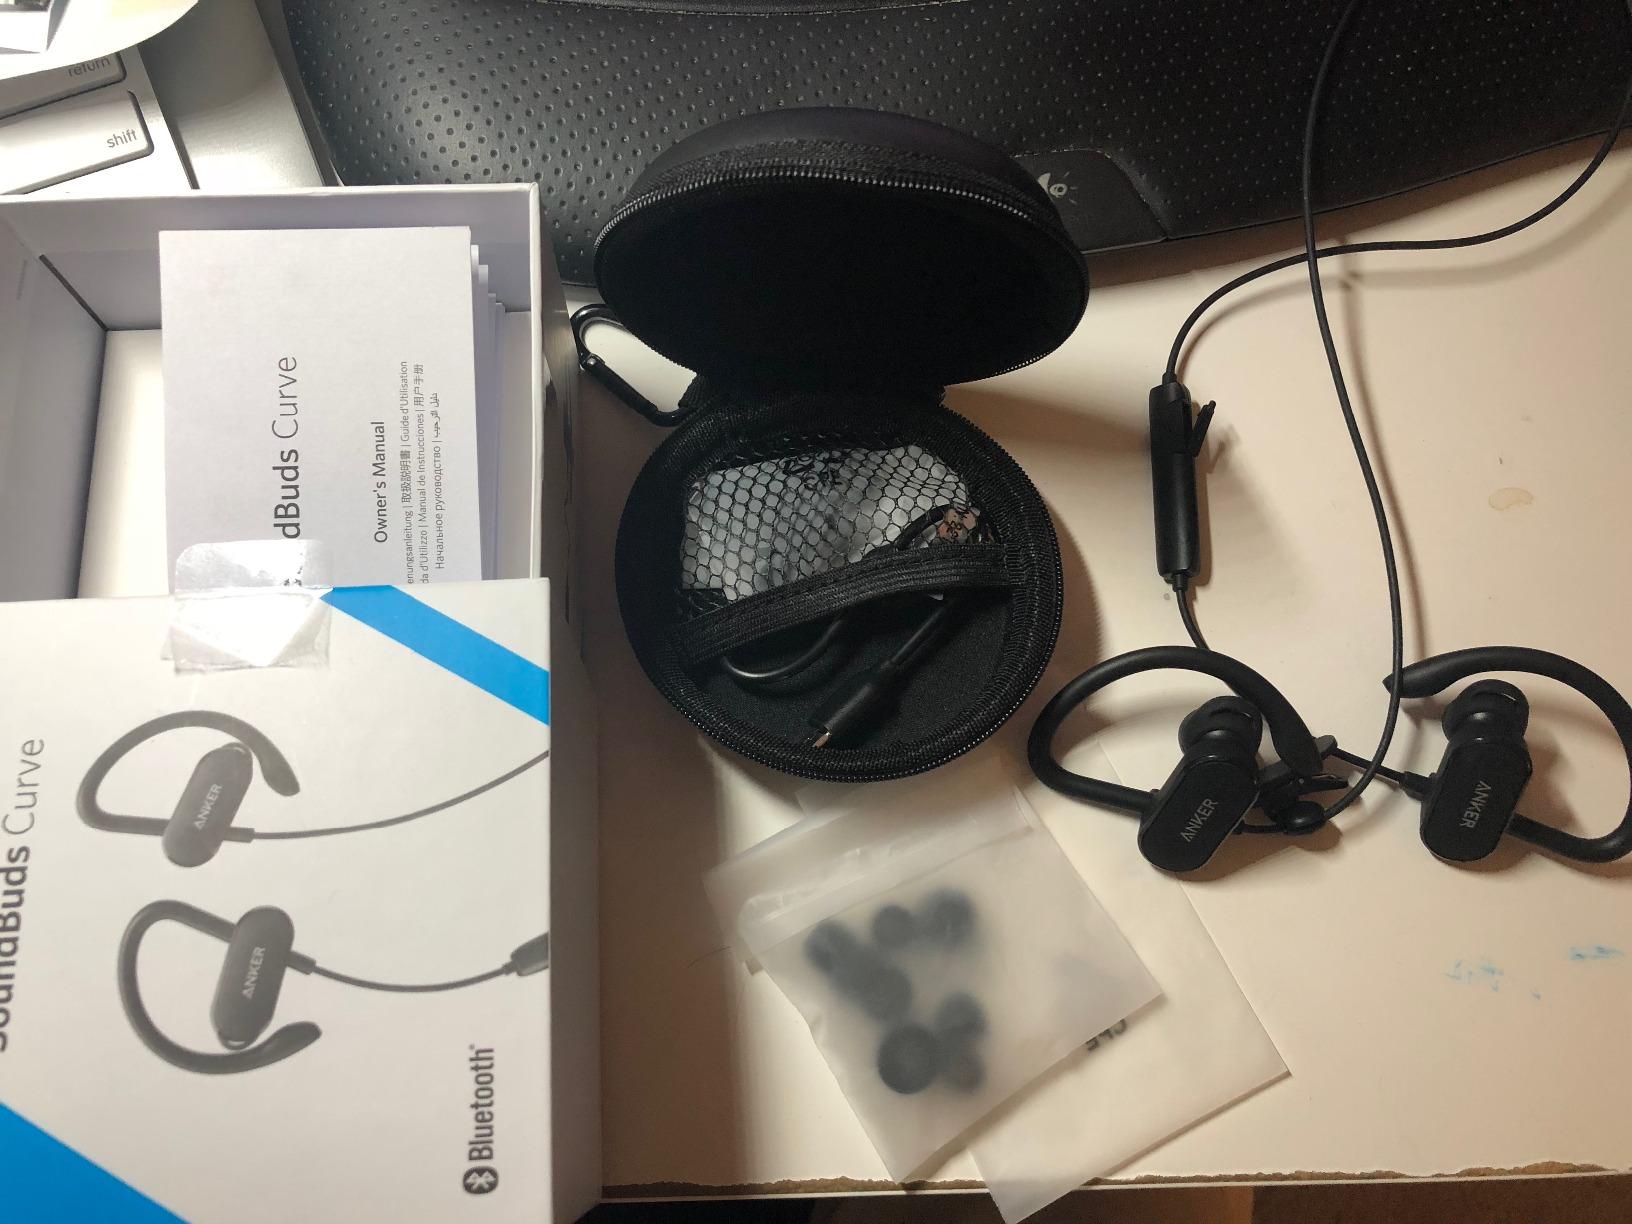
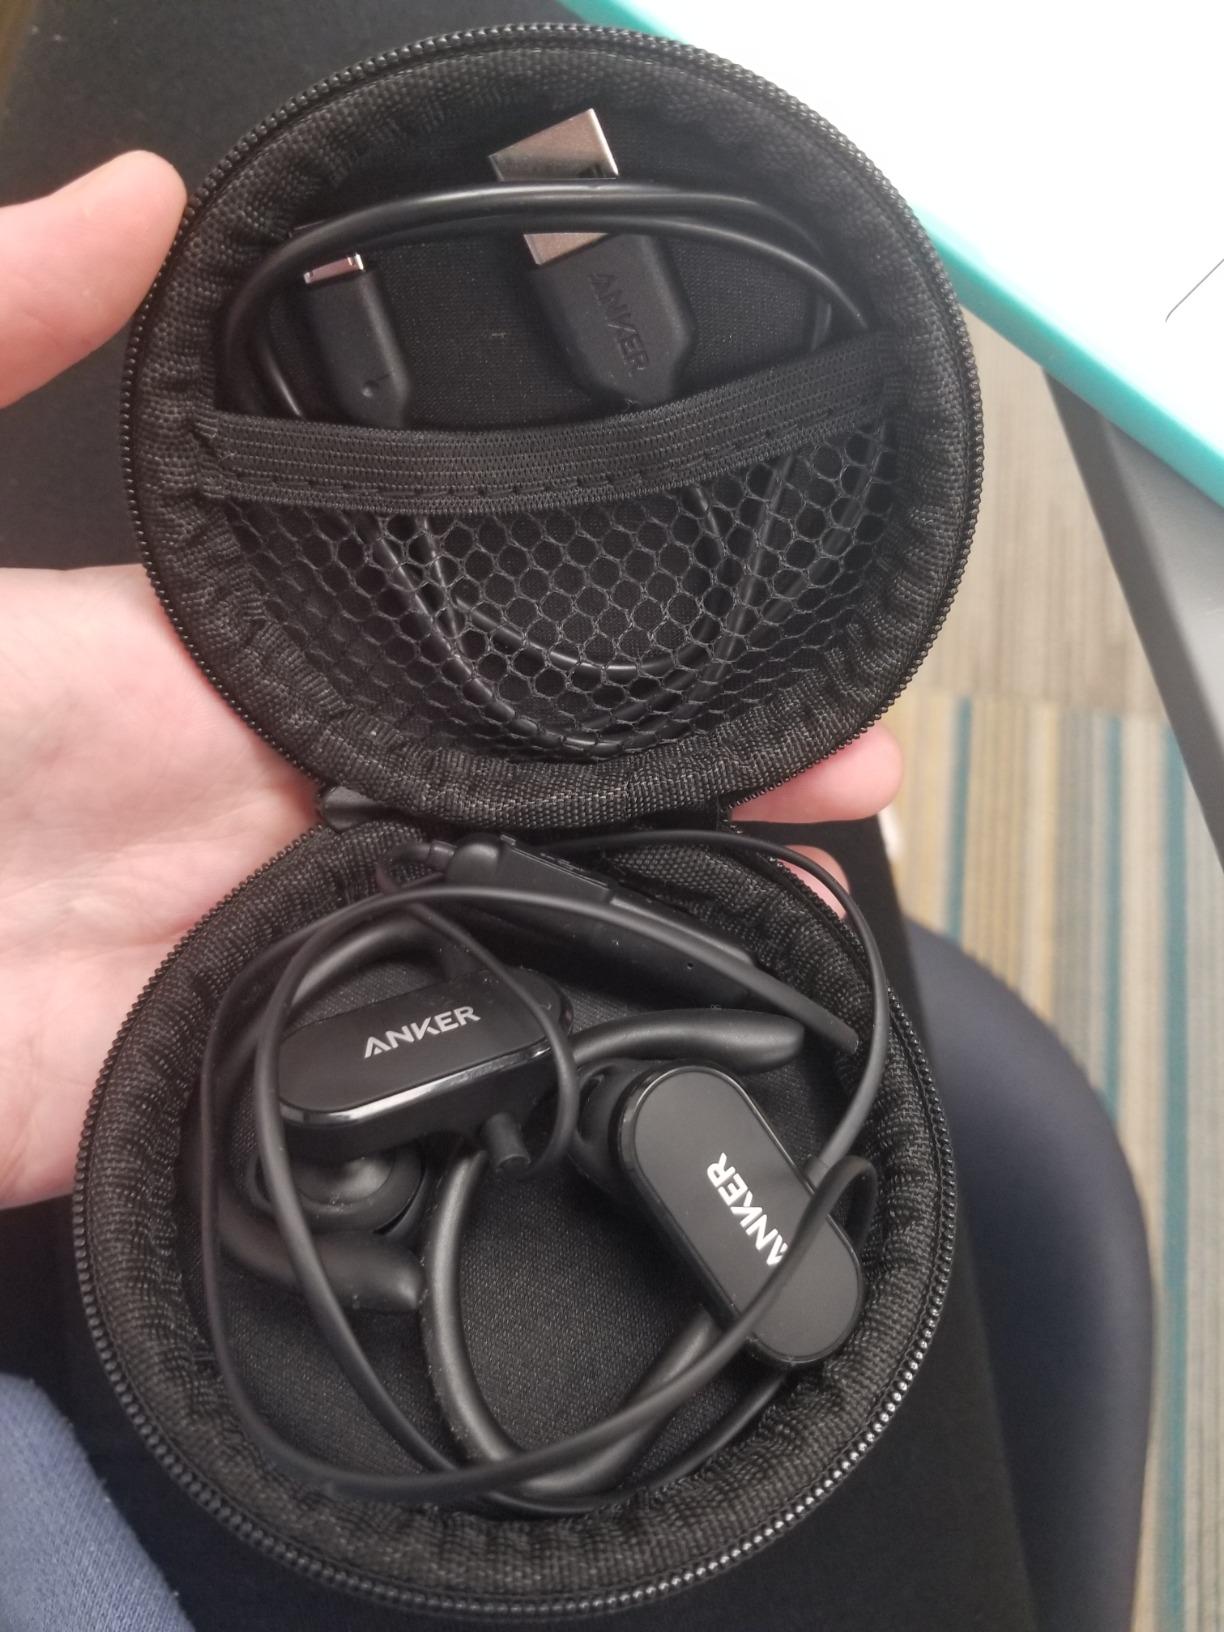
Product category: headphones
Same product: yes